Sky position (RA, Dec in degrees): 224.471, -2.264
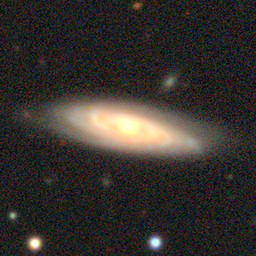
Galaxy morphology: Unbarred Tight Spiral Galaxies